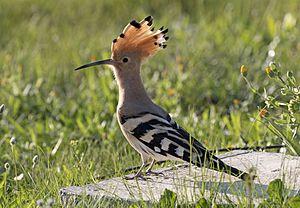
Une Huppe fasciée (Upupa epops). Balcalı, Sarıçam - Adana, Turquie.